My Fan Ramu

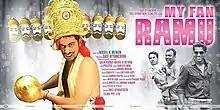

My Fan Ramu is a 2013 Malayalam film directed by debutant Nikhil K. Menon, starring Saiju Kurup and Rajeev Pillai in the lead roles. Actor Saiju Kurup has also written the script for the film, produced by Sasi Ayyanchira.